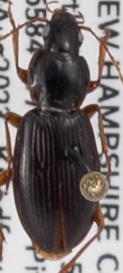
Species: Synuchus impunctatus
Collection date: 2023-08-23
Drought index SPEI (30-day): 0.8
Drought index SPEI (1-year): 1.69
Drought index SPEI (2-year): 0.54